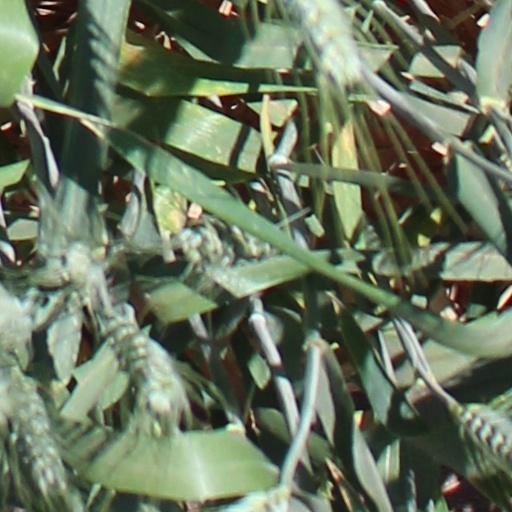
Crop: wheat